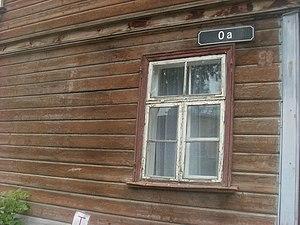
Rue 0a
Tartu est la seconde ville d’Estonie avec une population de 101 246 habitants.